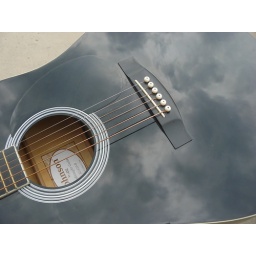
reflection of the sky in my guitar